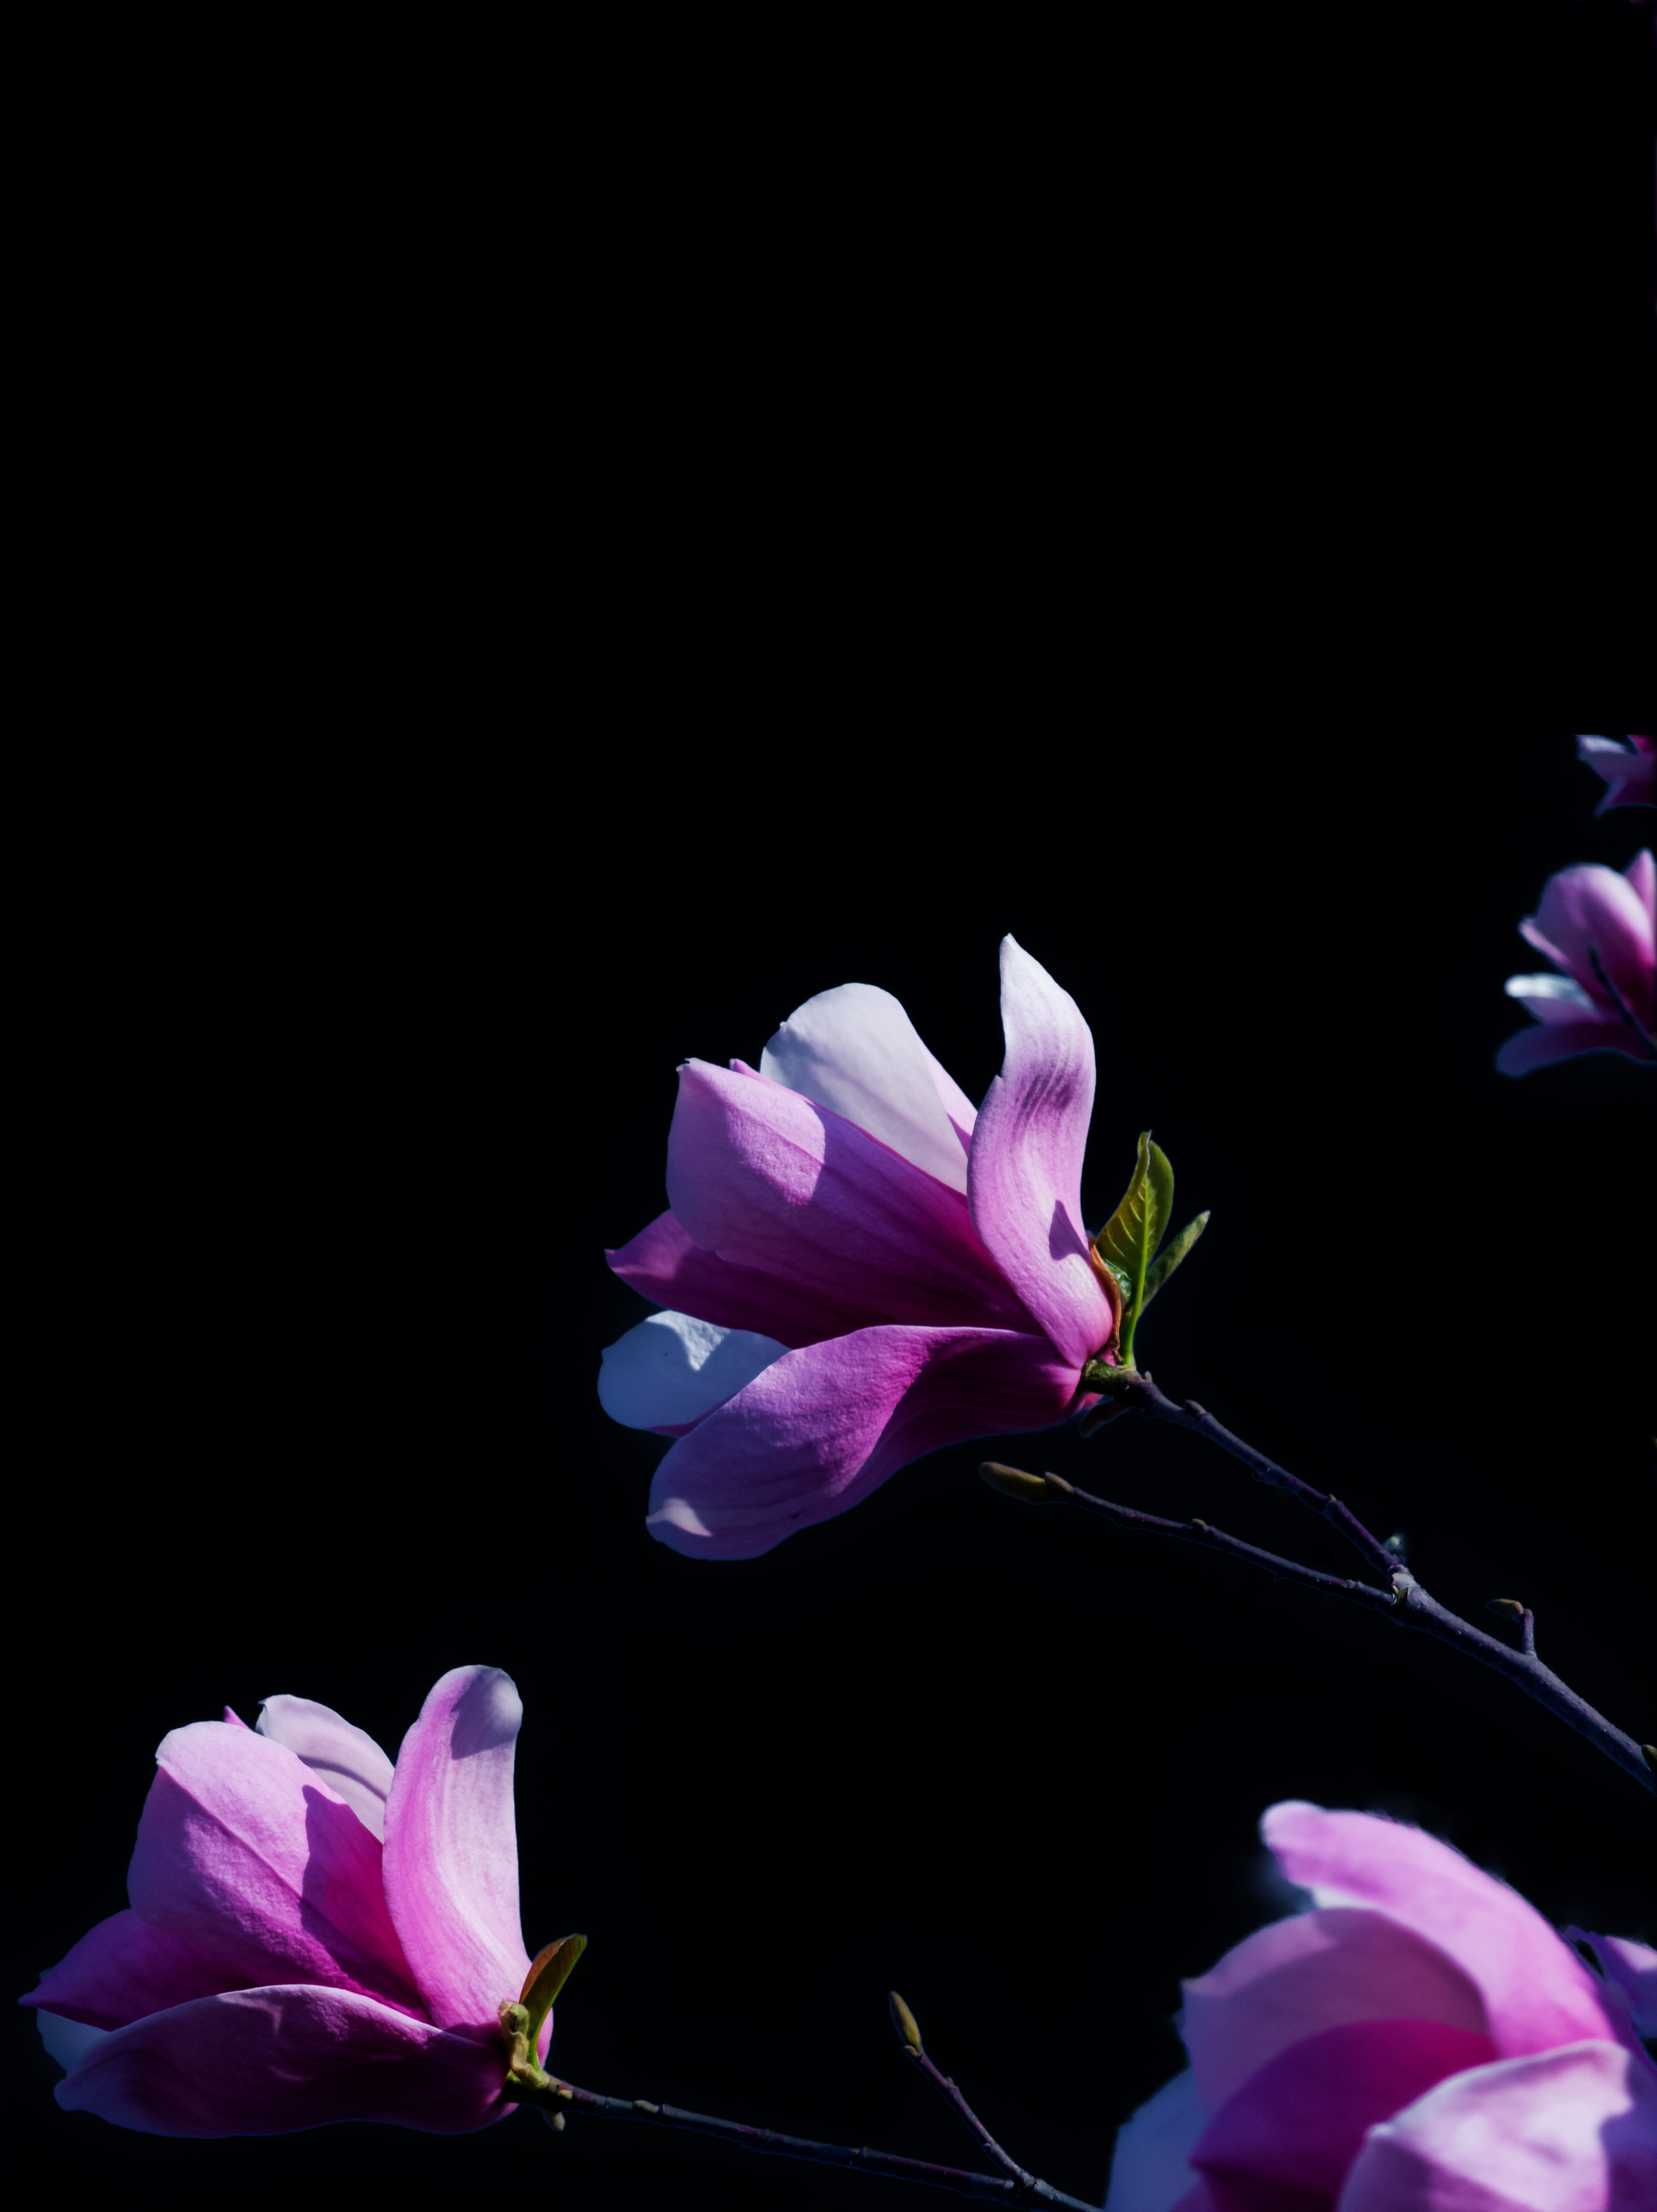
flower, plant, nature, purple, petal, terrestrial plant, pink, herbaceous plant, magenta, flowering plant, annual plant, wildflower, Pedicel, water lily, plant stem, proteales, macro photography, lotus, aquatic plant, moth orchid, lily family, cyclamen, crocus, Dogbane family, blossom, still life photography